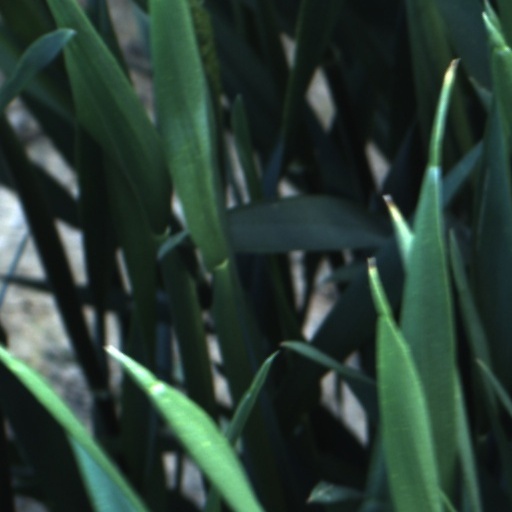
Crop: wheat